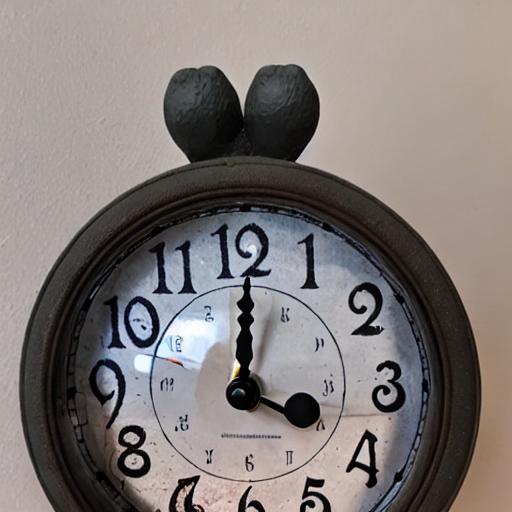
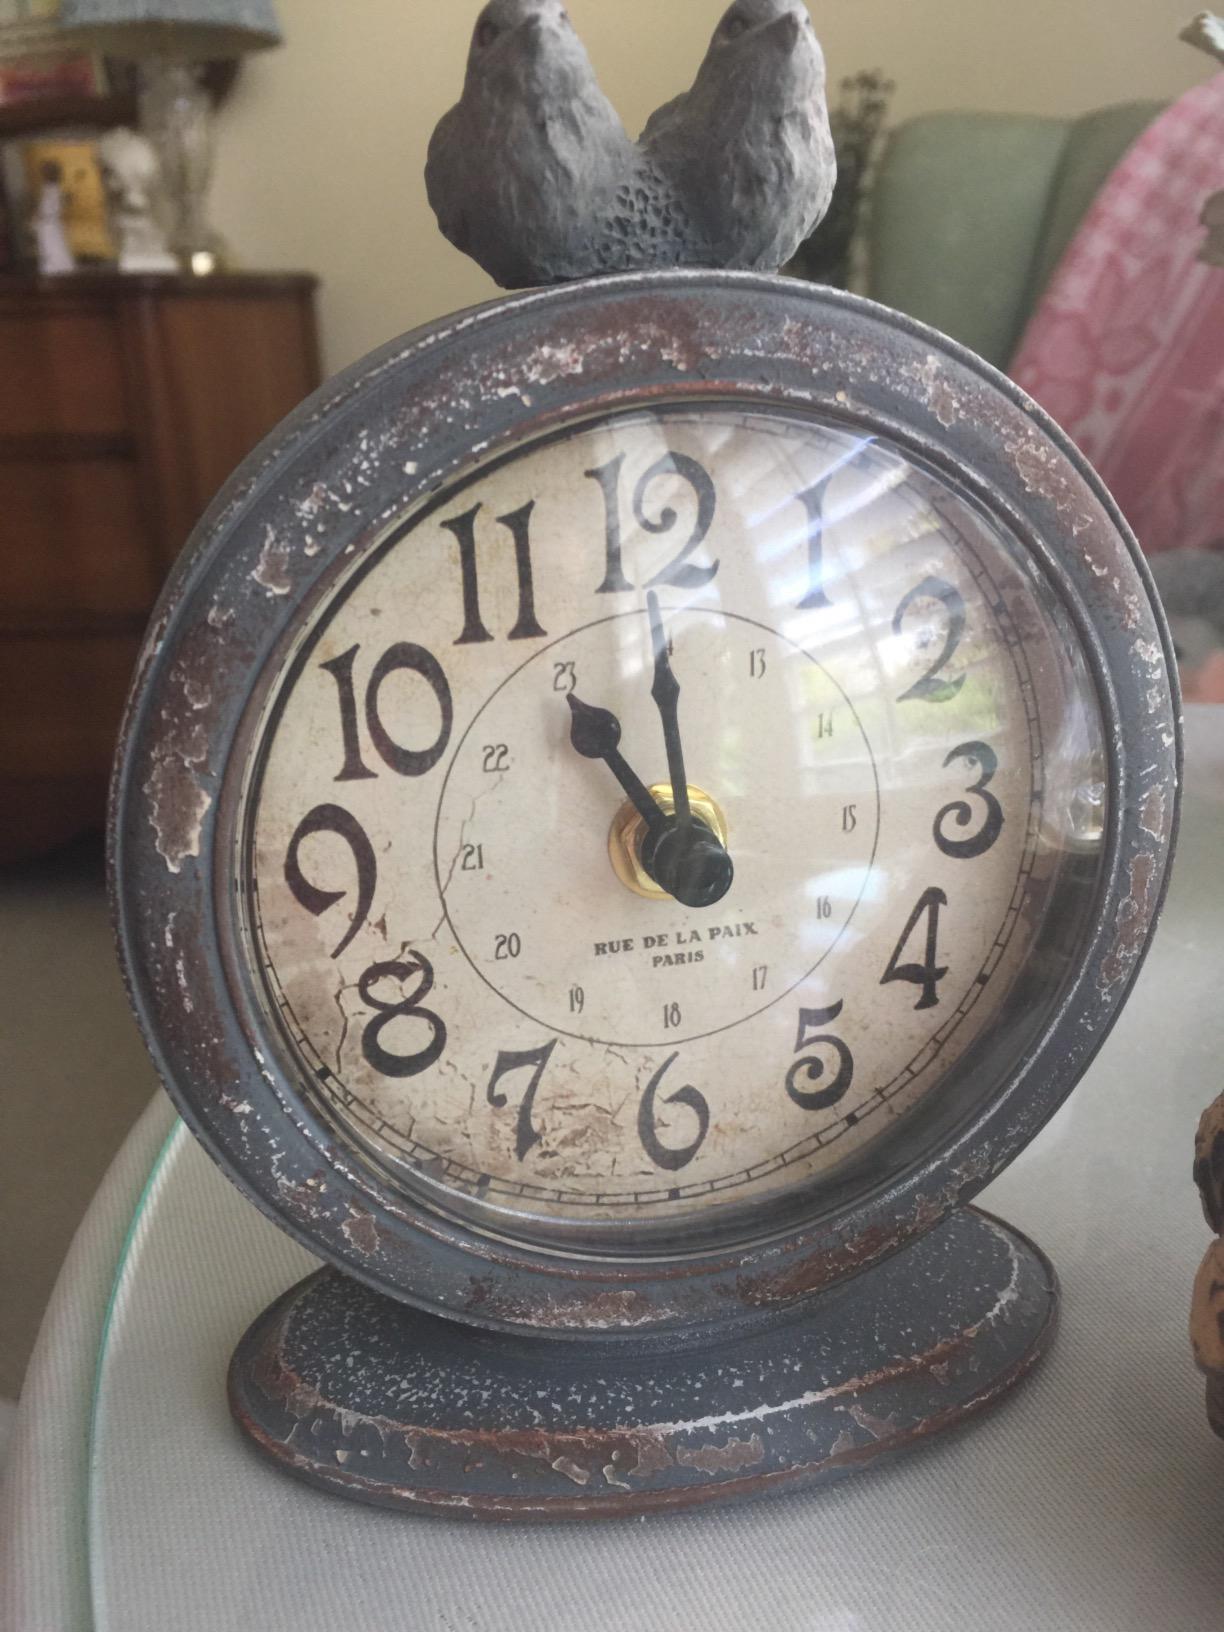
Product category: clock
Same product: no